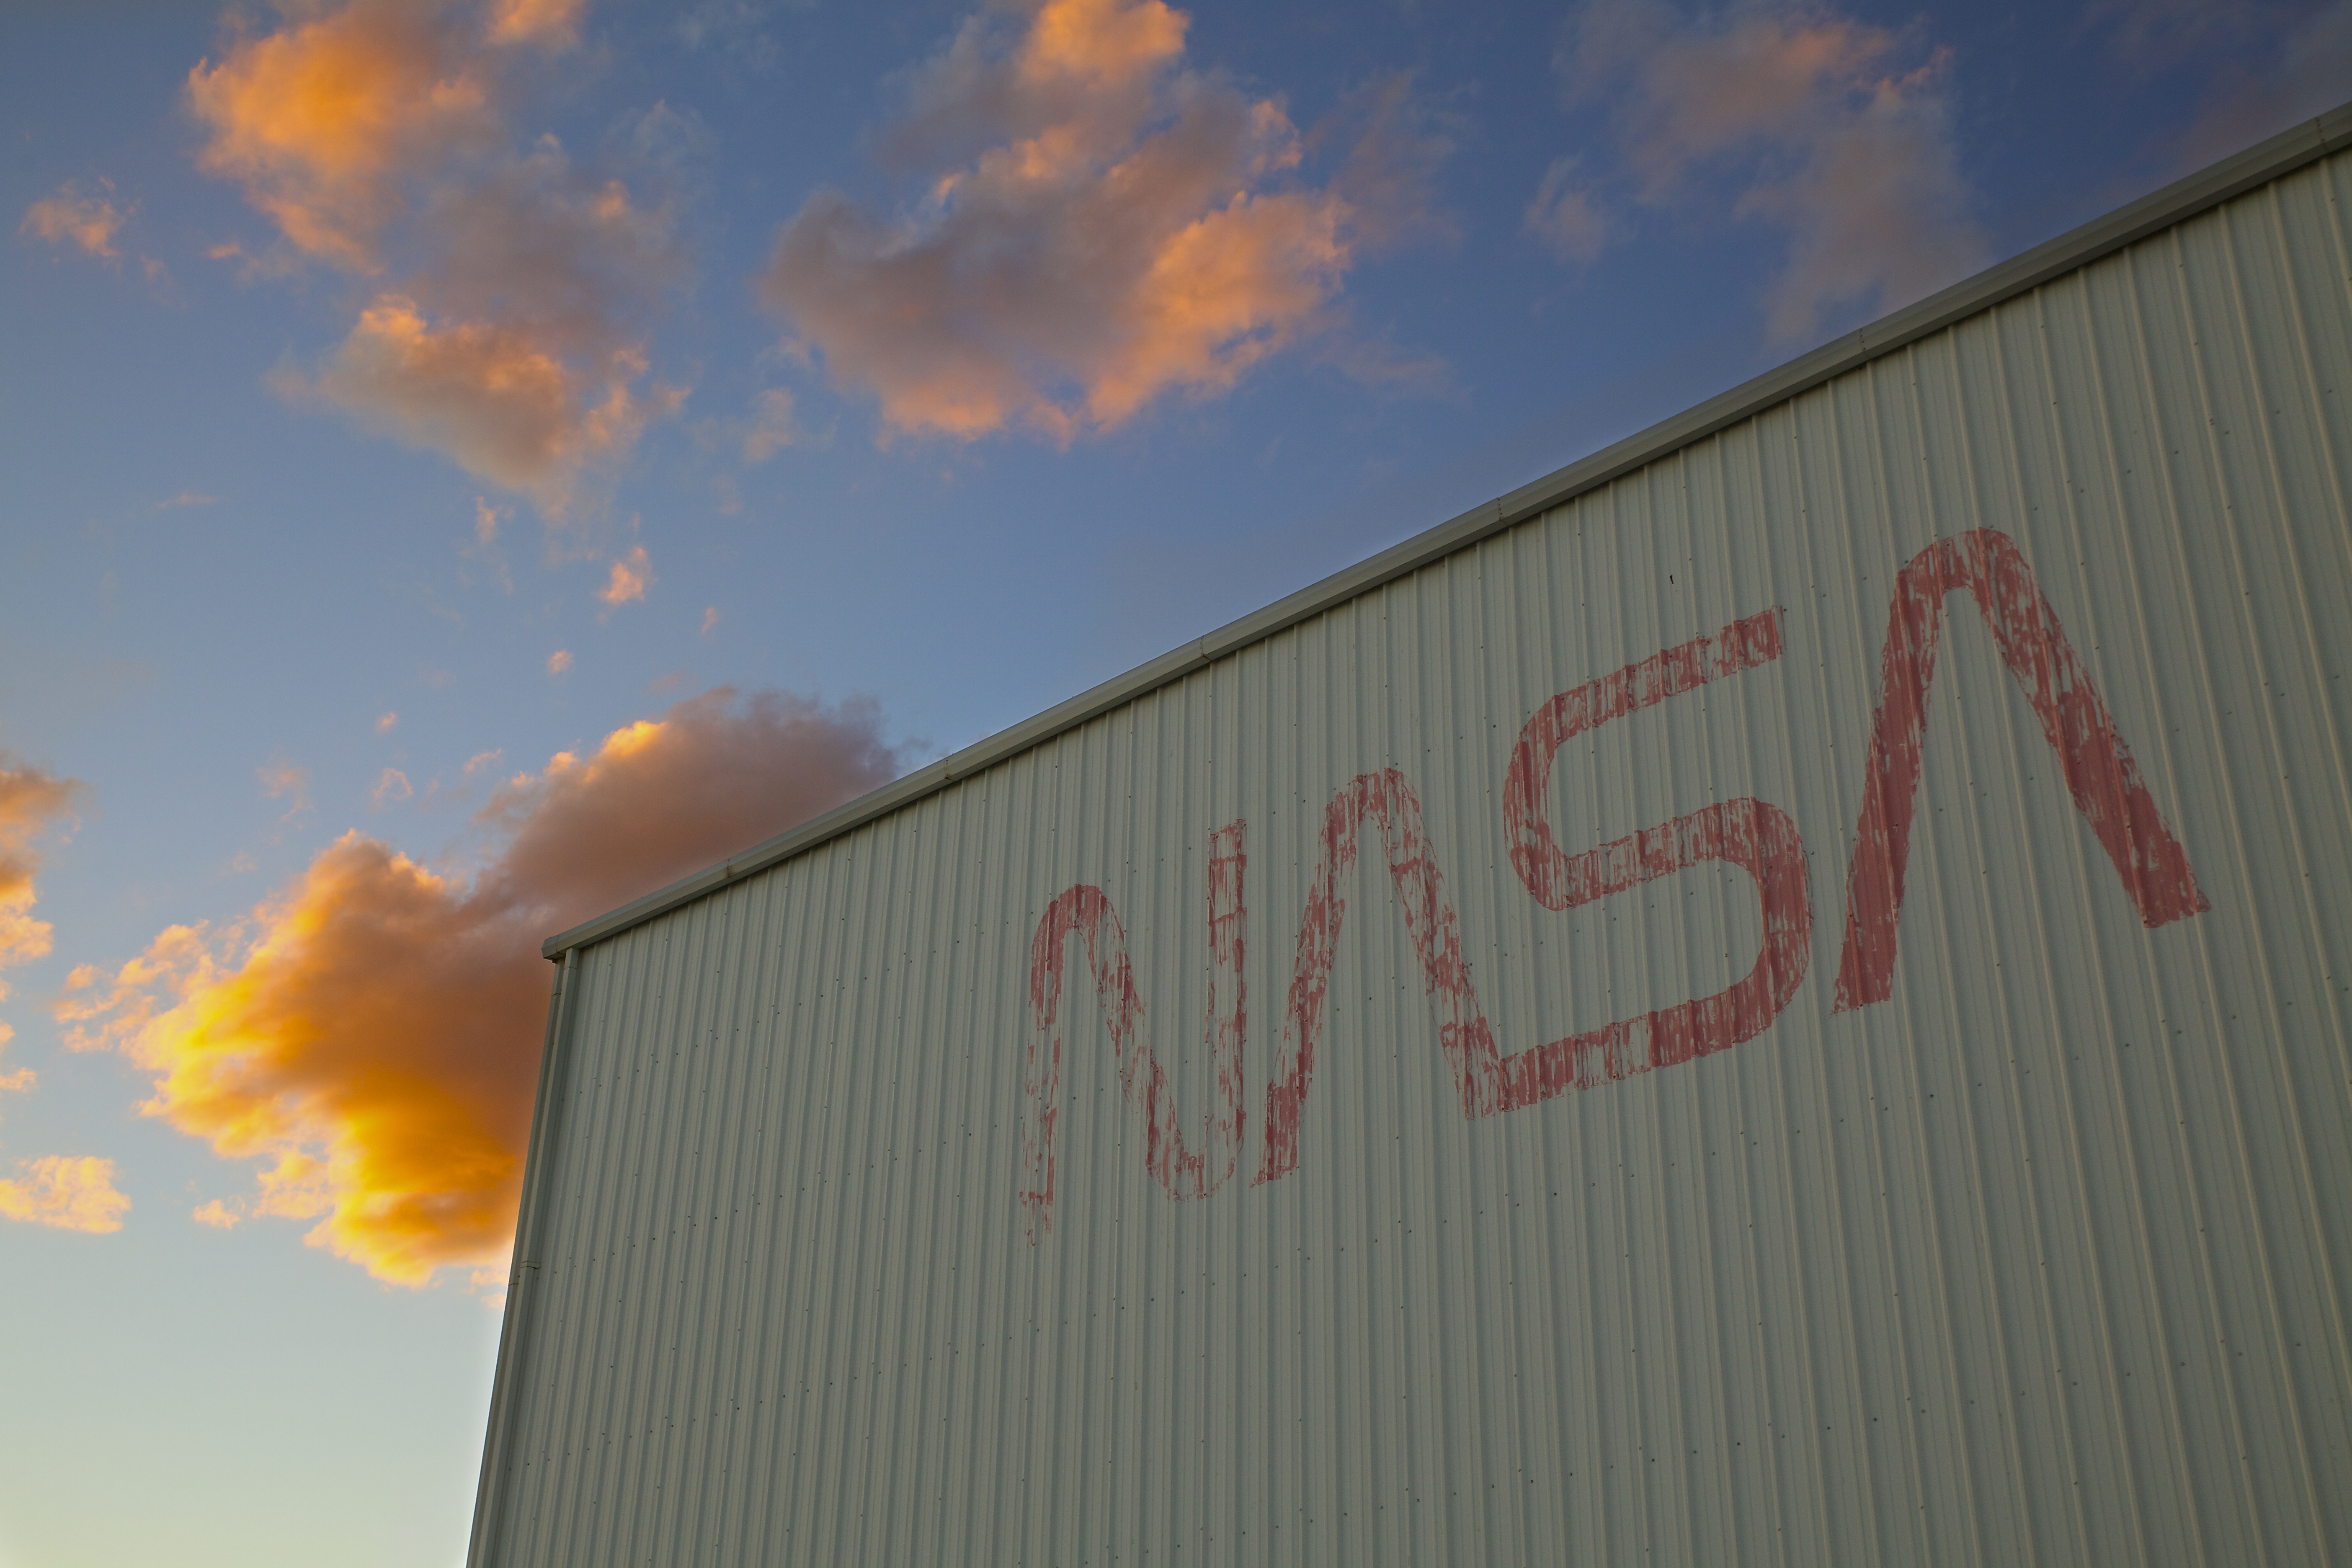
cloud, architecture, sky, sunset, balloon, building, city, daytime, hanger, orange, line, canon, facade, nasa, eos, clouds, colors, engineering, angle, mark, ii, 5d, epic, pretty, scape, facility, columbia, daystar, scientific, ison, brrison, meteorological phenomenon